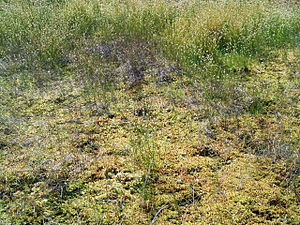
Hængesæk
Hængesæk.
En såkaldt hængesæk er et plantesamfund dannet af sammenfiltrede rødder og stængler, der forekommer og vokser i overfladen af en mose eller over åbent vand uden nogen forbindelse til bunden. Der er således ikke tale om de vandplanter, der vokser under vandet, eller åkander der har rødderne fast forankret i bunden, ej heller siv, dunhammer og lignende der vokser på lavt vand men har rødderne i bunden. Bestanden kan være så tæt, at man ikke aner vandet derunder. Ældre hængesække kan visse steder bære et menneskes vægt, men ikke overalt. Det kan derfor være livsfarligt at bevæge sig ud på en hængesæk, da man kan falde igennem den og derved komme ned under plantedækket.